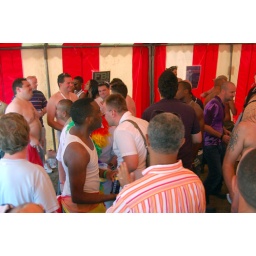
The big boys were hanging out in the bear tents on one side of the park. :)